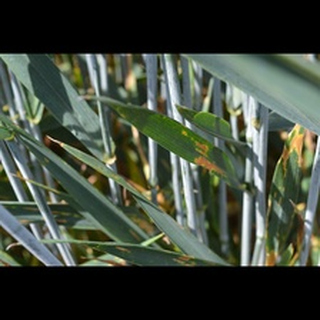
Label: wheat_septoria